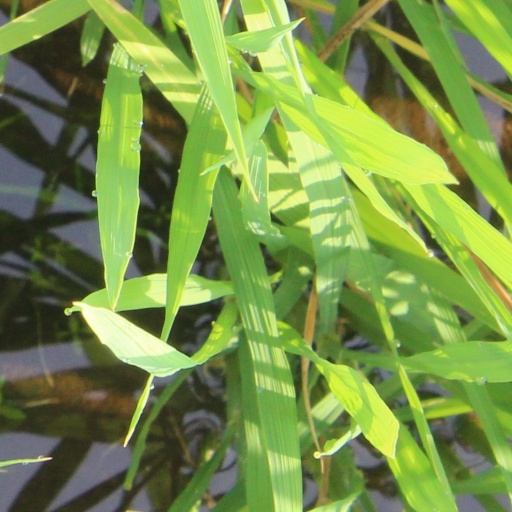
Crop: rice